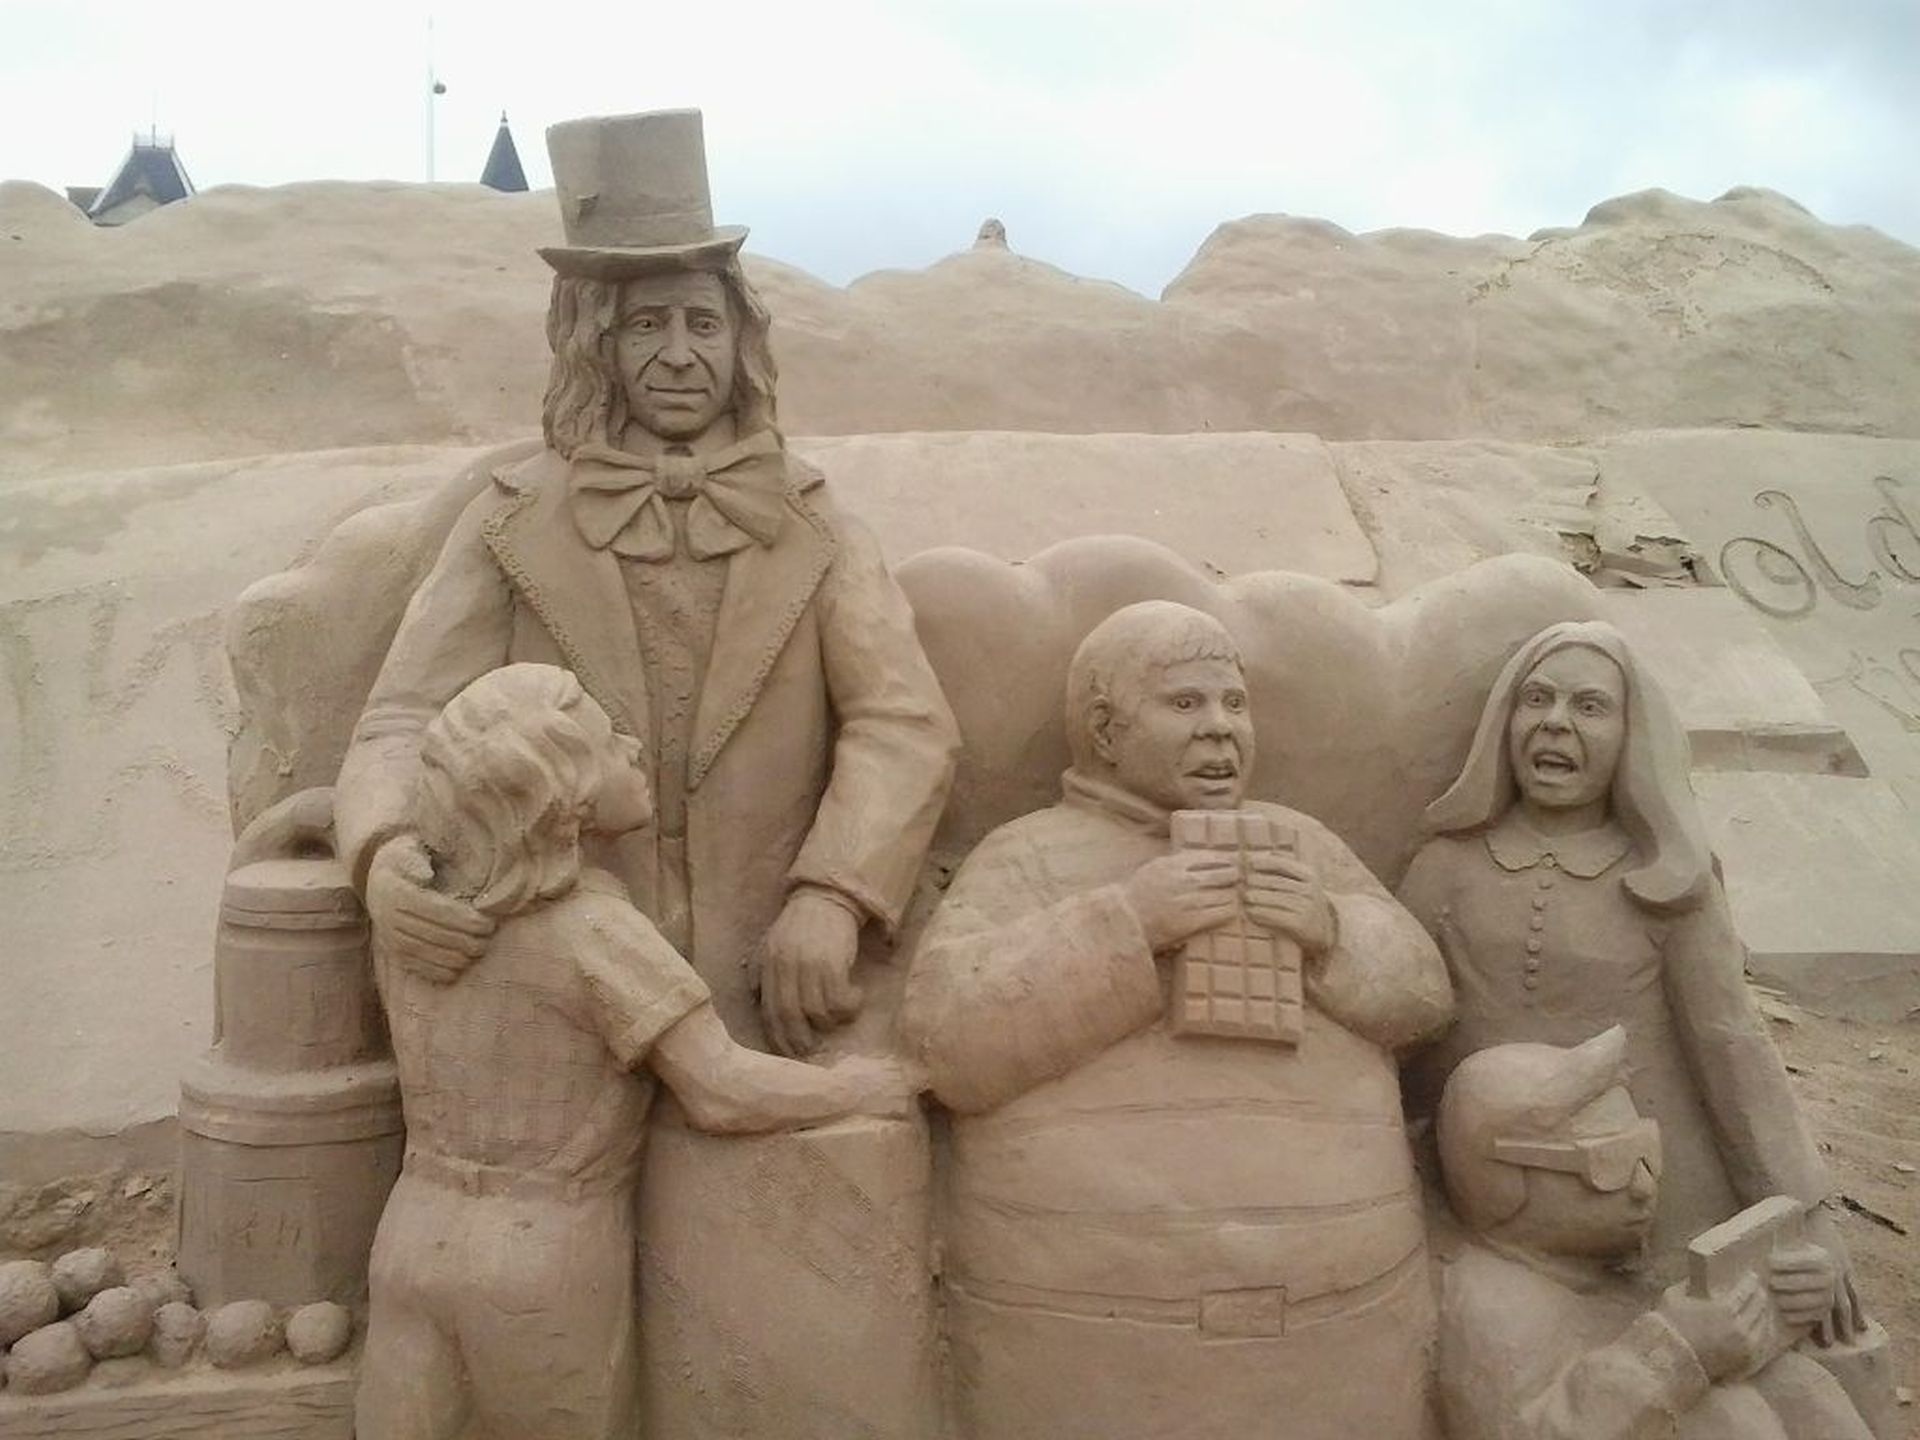
man, sand, monument, statue, material, sculpture, art, temple, badlands, carving, exhibition, relief, persons, archaeological site, stone carving, sand sculpture, ancient history, egyptian temple